Minnie Pwerle

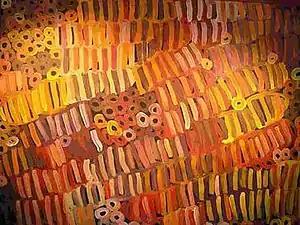
A painting by Minnie Pwerle, showing characteristic pendulous outlines, depicting body painting designs, and circles representing bush tomato, bush melon, and northern wild orange bushfoods

When Minnie decided to take up painting in 2000 while she waited for her daughter Barbara to complete a canvas in an Adelaide workshop, the reception was immediately positive: she had her first solo exhibition that same year at Melbourne's Flinders Lane Gallery. She was first selected to exhibit in the National Aboriginal and Torres Strait Islander Art Award in 2002. One of her pieces, "Awelye Atnwengerrp", was exhibited in the 2003 Award, in which her name was given as Minnie Motorcar Apwerl (Pwerle). The artist's asking price for the picture, A$44,000, was the second-highest in the exhibition and the highest for an artist from the central and western deserts. Her painting "Awelye Atnwengerrp 2" was exhibited in the 2005 competition. She was named by "Australian Art Collector" as one of Australia's 50 most collectible artists in 2004.